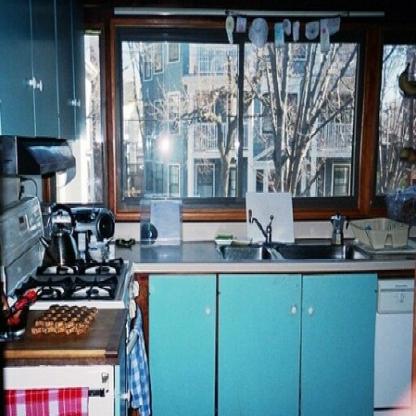
Scene: Indoor